Native American tribes in Virginia

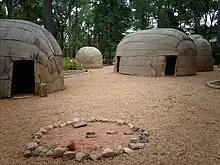
Reconstruction of a Powhatan village at Jamestown Settlement

Another expression of the different cultures of the three major language groups were their practices in constructing dwellings, both in style and materials. The Monacan, who spoke a Siouan language, created dome-shaped structures covered with bark and reed mats.